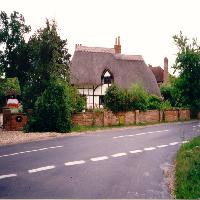
Weather: cloudy or overcast